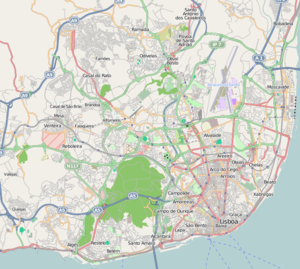
Le Théâtre national Dona Maria II est un théâtre situé à Lisbonne au Portugal, sur le Rossio, dans le cœur historique de la vieille ville. Le théâtre compte parmi les salles les plus prestigieuses du pays.
Le Inspecção Geral das Actividades Culturais est un système d’évaluation portugais pour les jeux vidéo.
Pontinha est une station du métro de Lisbonne sur la ligne bleue.
Saldanha est une station du métro de Lisbonne sur la ligne jaune et la ligne rouge.
Les arènes du Campo Pequeno de Lisbonne au Portugal sont des arènes pour la course portugaise.